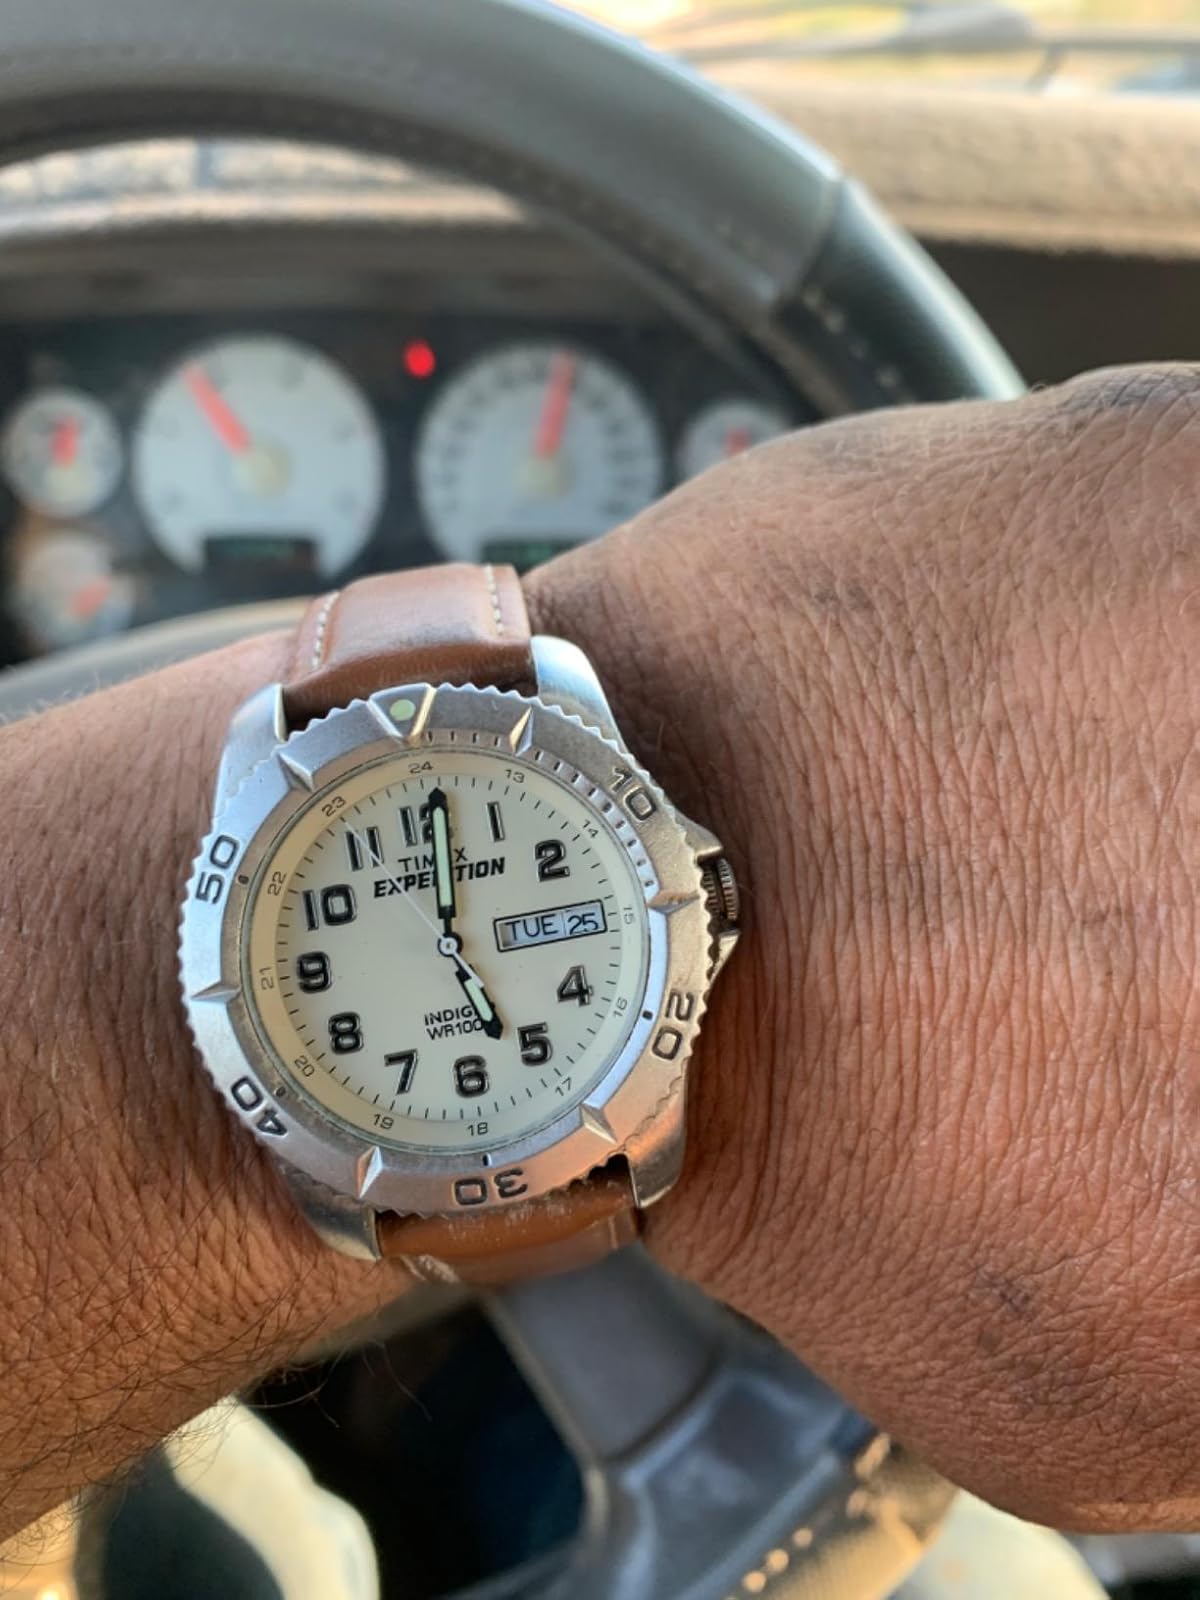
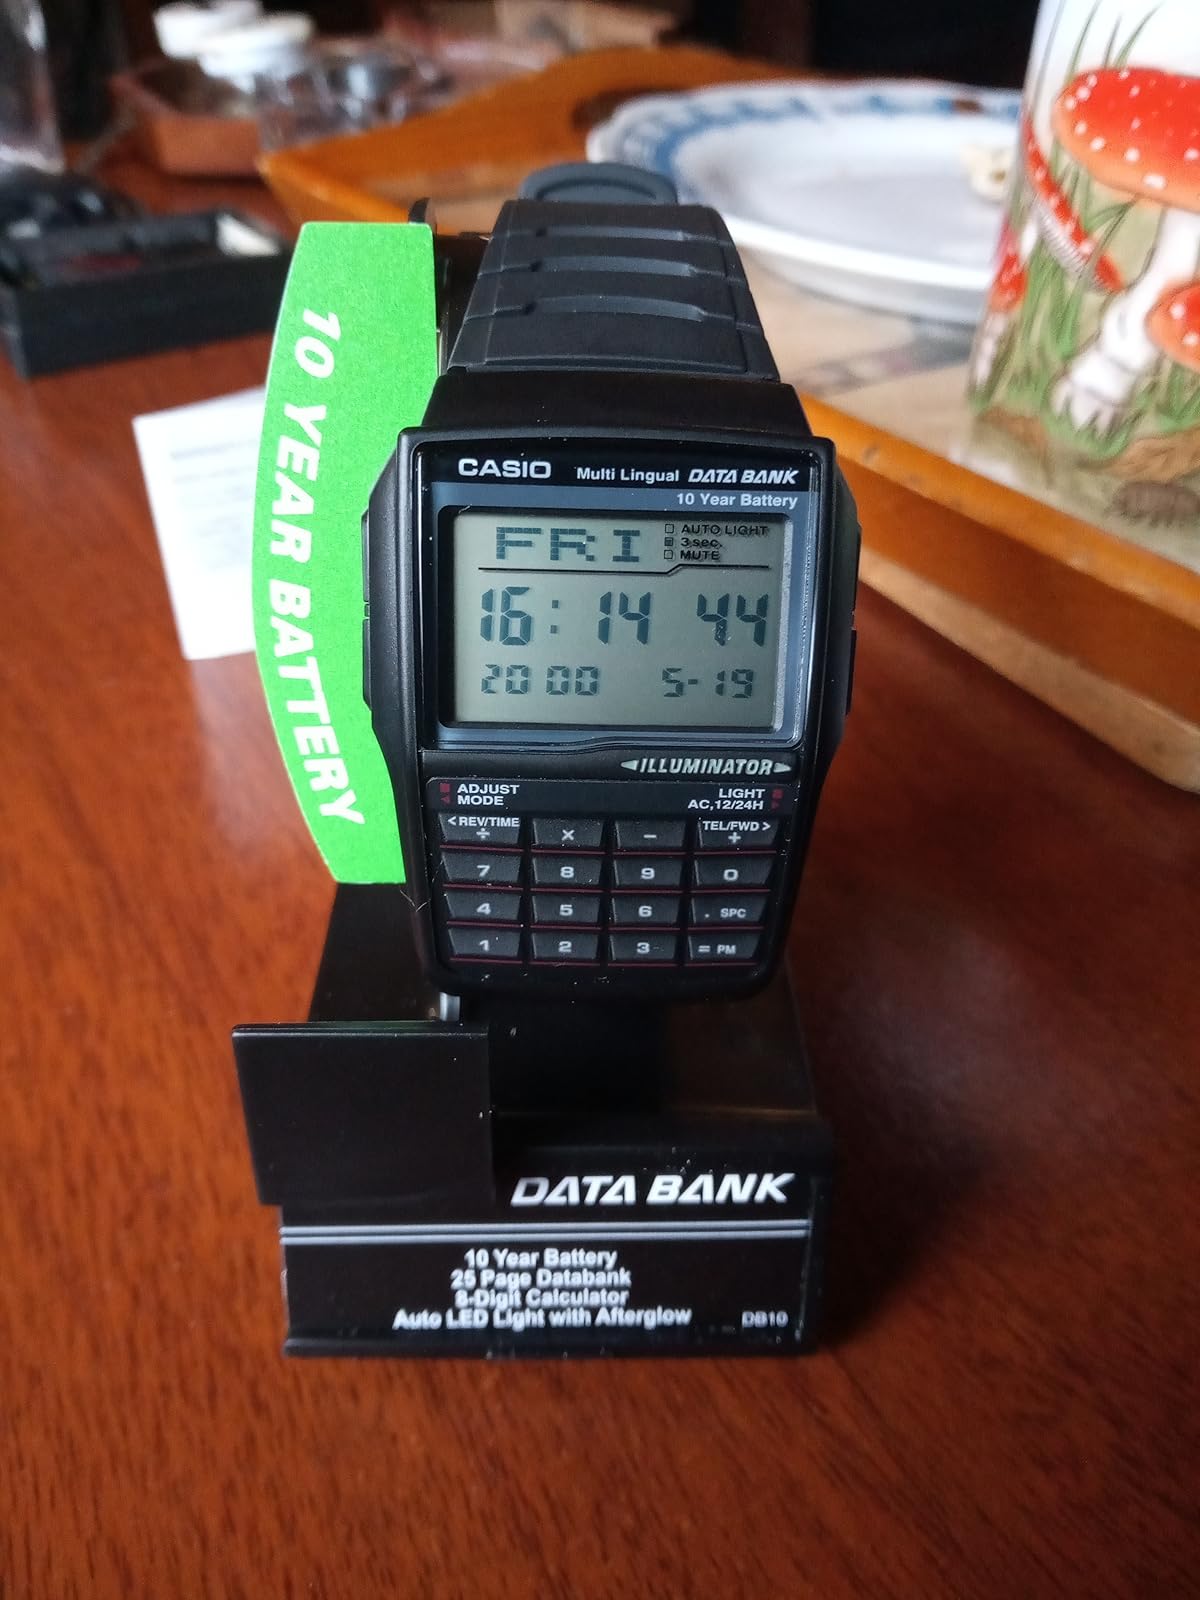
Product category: accessories_watch
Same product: no